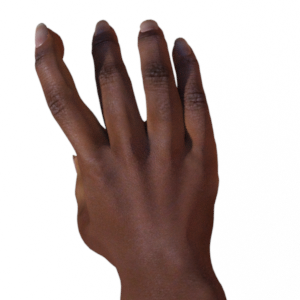
Label: paper